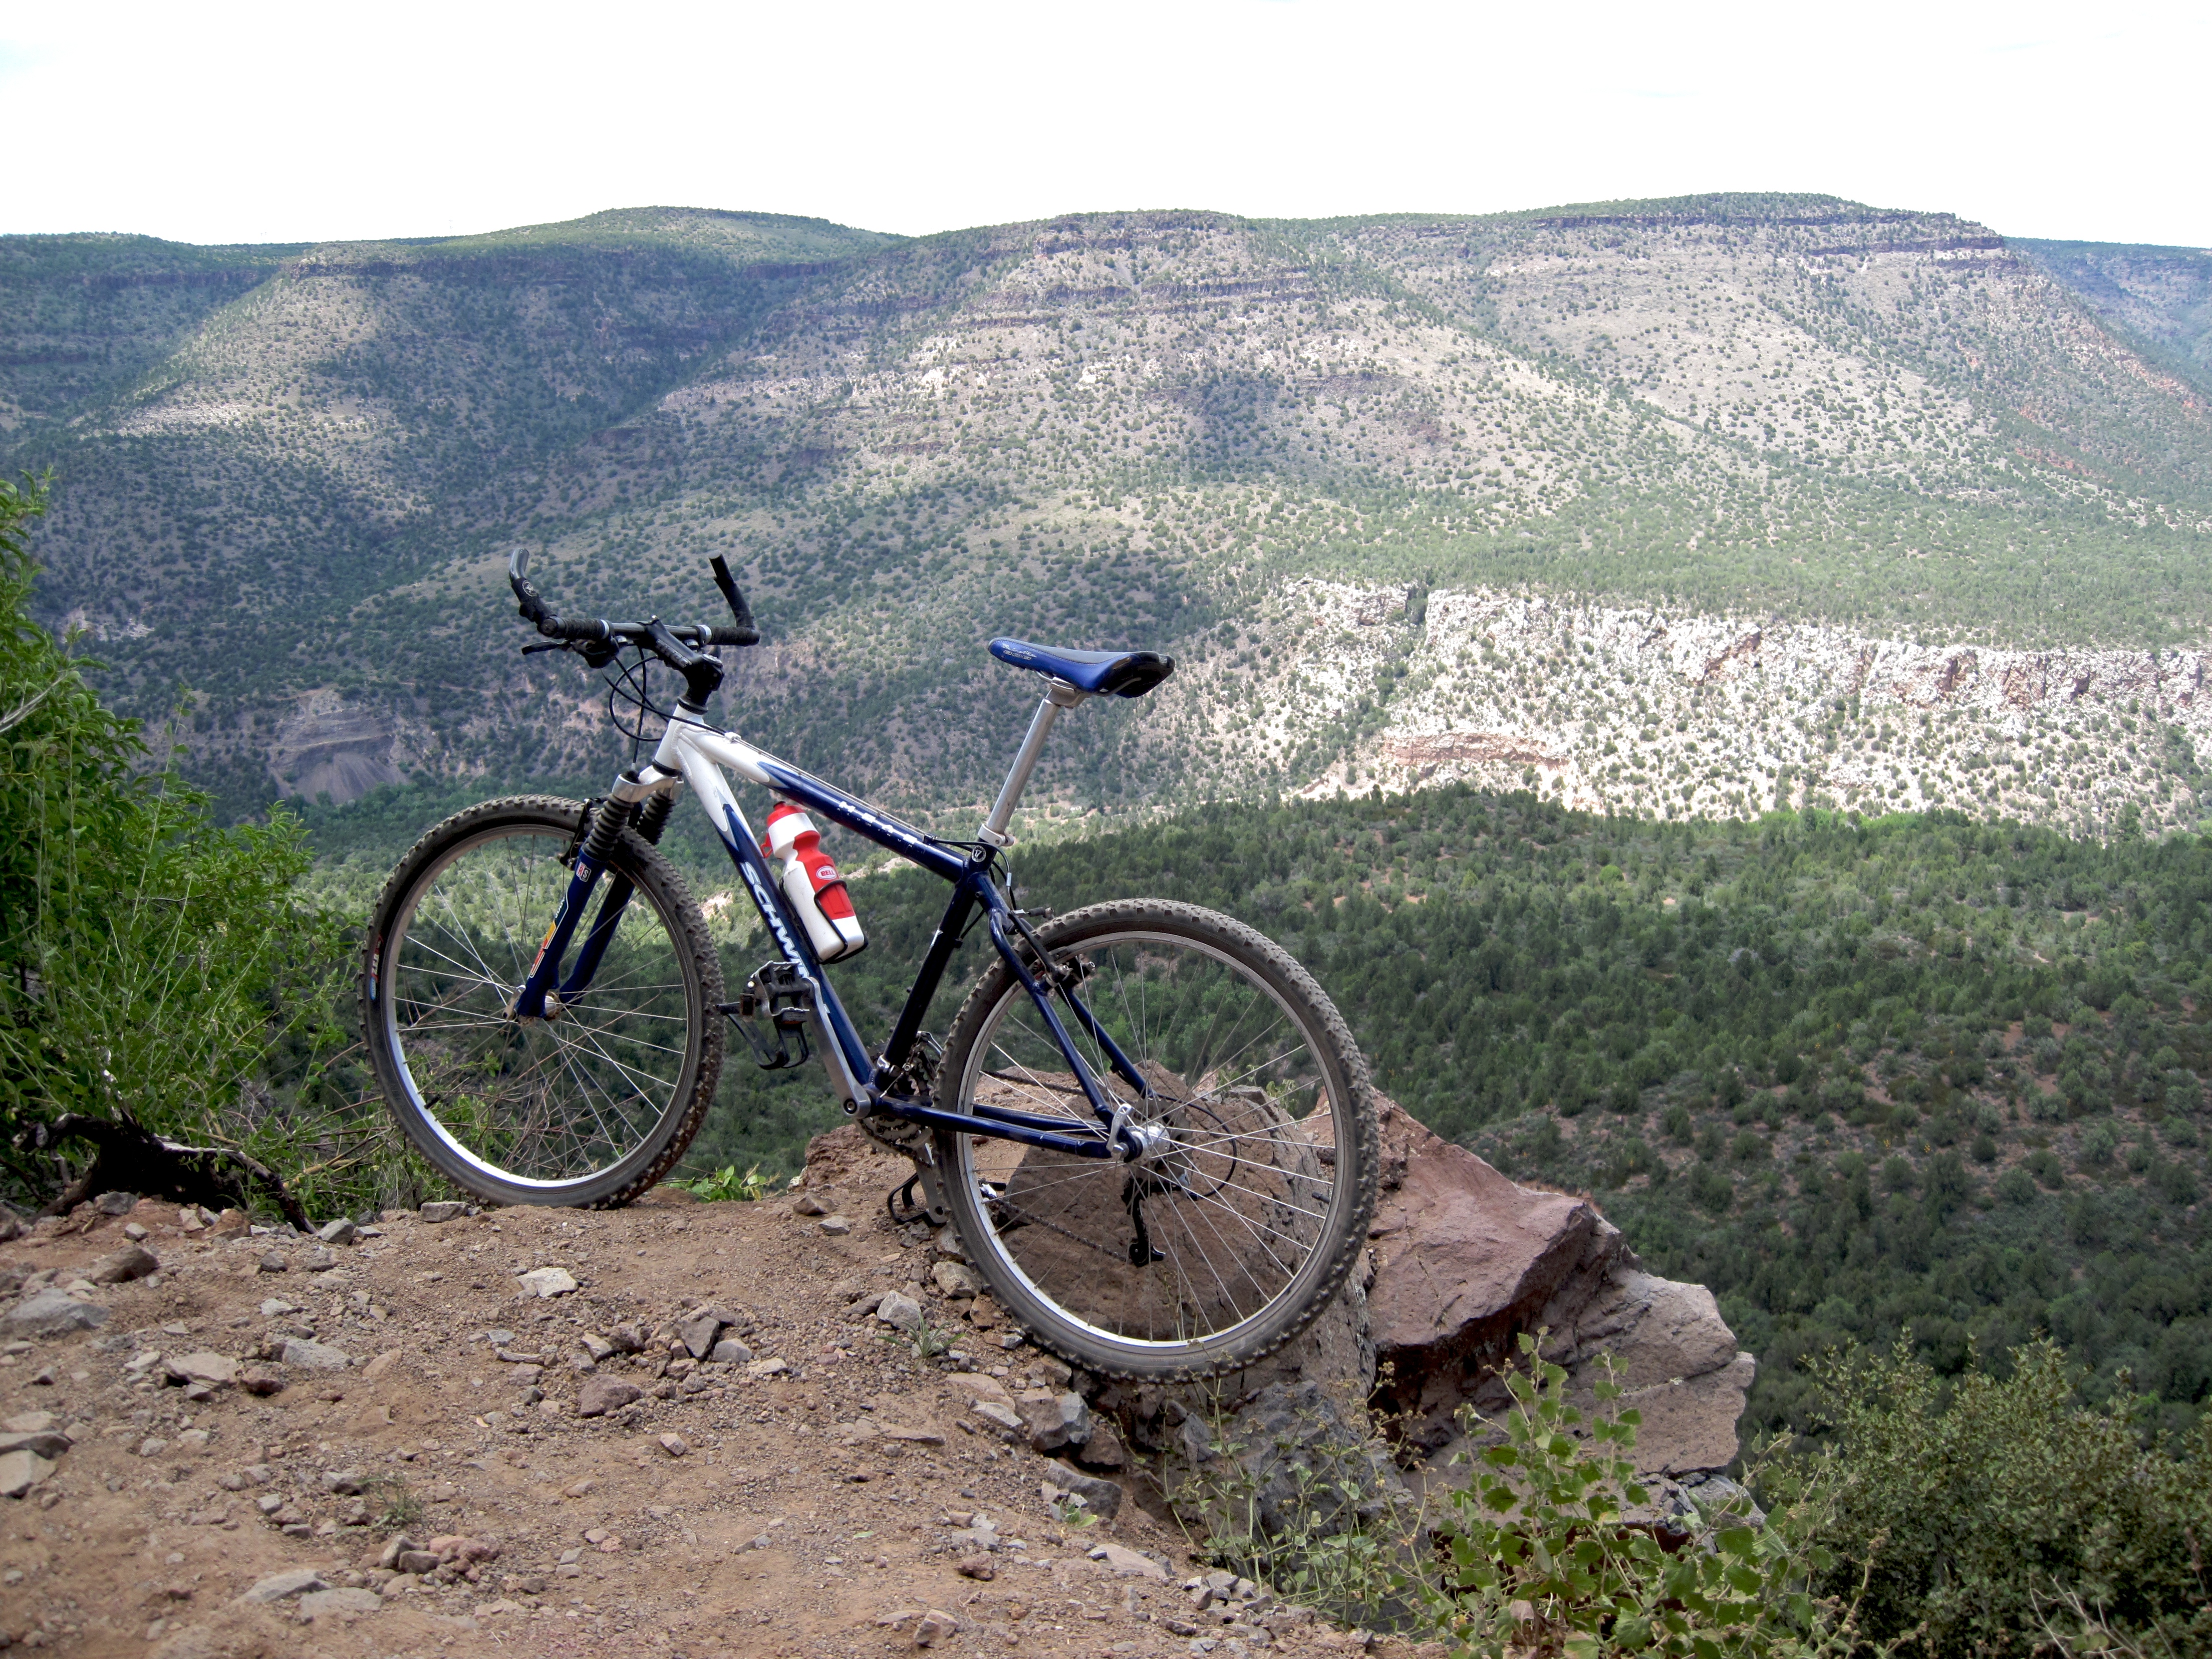
mountain, trail, bicycle, mountain range, vehicle, soil, extreme sport, sports equipment, mountain bike, cycling, sports, biking, 2009365, freeride, mountain biking, road cycling, land vehicle, cycle sport, cyclo cross bicycle, downhill mountain biking, road bicycle, racing bicycle, mountain bike racing